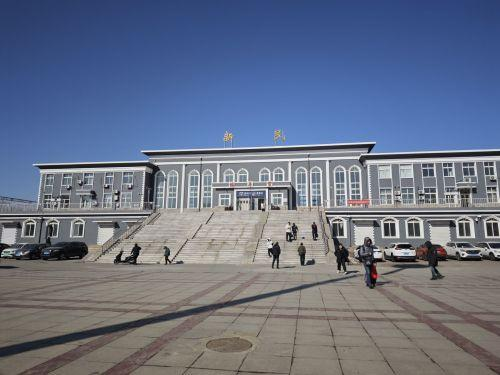
地标名称：新民站
所在城市：沈阳市·新民市